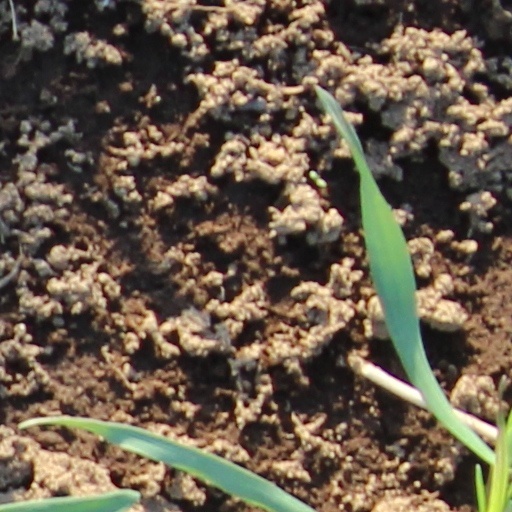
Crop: wheat